Sera Monastery

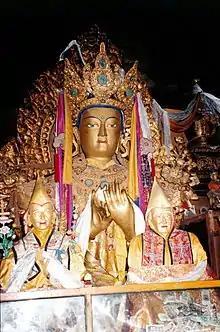
Gilt images of a bodhisattva and lamas in Sera Monastery

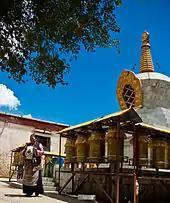
Sera Monastery, 2008

The Great Assembly Hall, the ‘Tsokchen' or 'Coqen Hall', dated to 1710, a four-story structure to the north east of the monastery, facing east, is where several religious rituals and rites are conducted. The hall measured an area of built with 125 pillars (86 tall and 39 short columns) and was constructed by Lhazang Qan. The entry portico had ten columns.